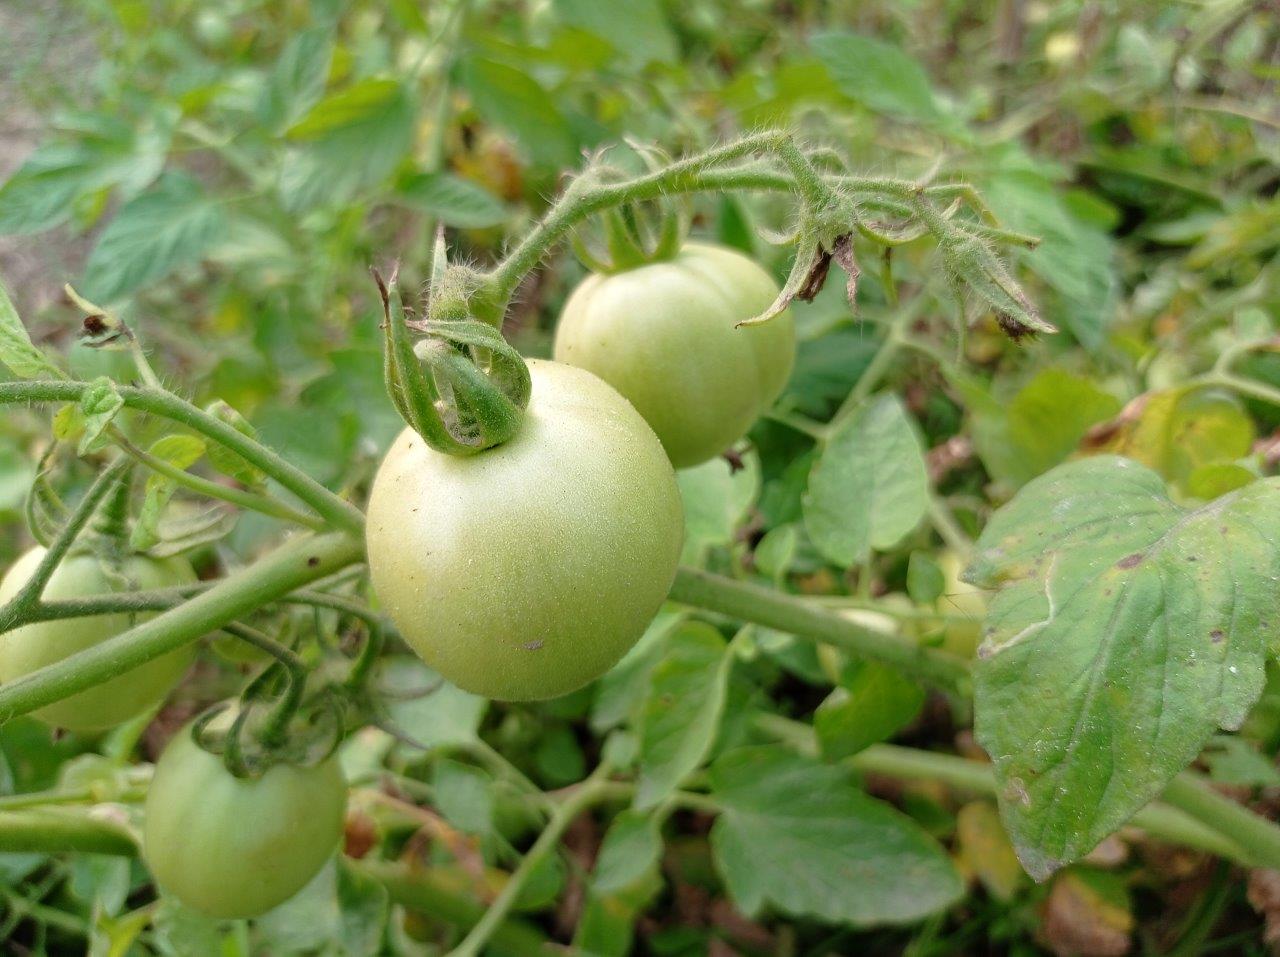
Maturity: Immature